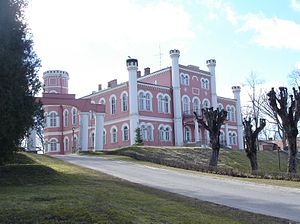
Bīriņu Slot
Bīriņu Slot
Bīriņu Slot er et slot i det historiske landskab Vidzeme i det nord-østlige Letland.